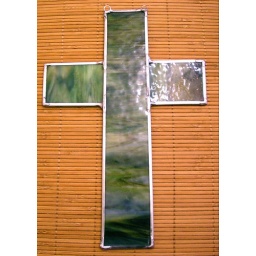
I made this cross from antique glass that was salvaged from a local church in Birmingham, Alabama.